Rock, Cornwall

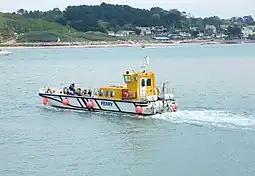
The ferry vessel "Black Tor II" approaching Rock from Padstow

is a coastal fishing village in Cornwall, England, United Kingdom. It is opposite Padstow on the north-east bank of the River Camel estuary. The village is in the civil parish of St Minver Lowlands